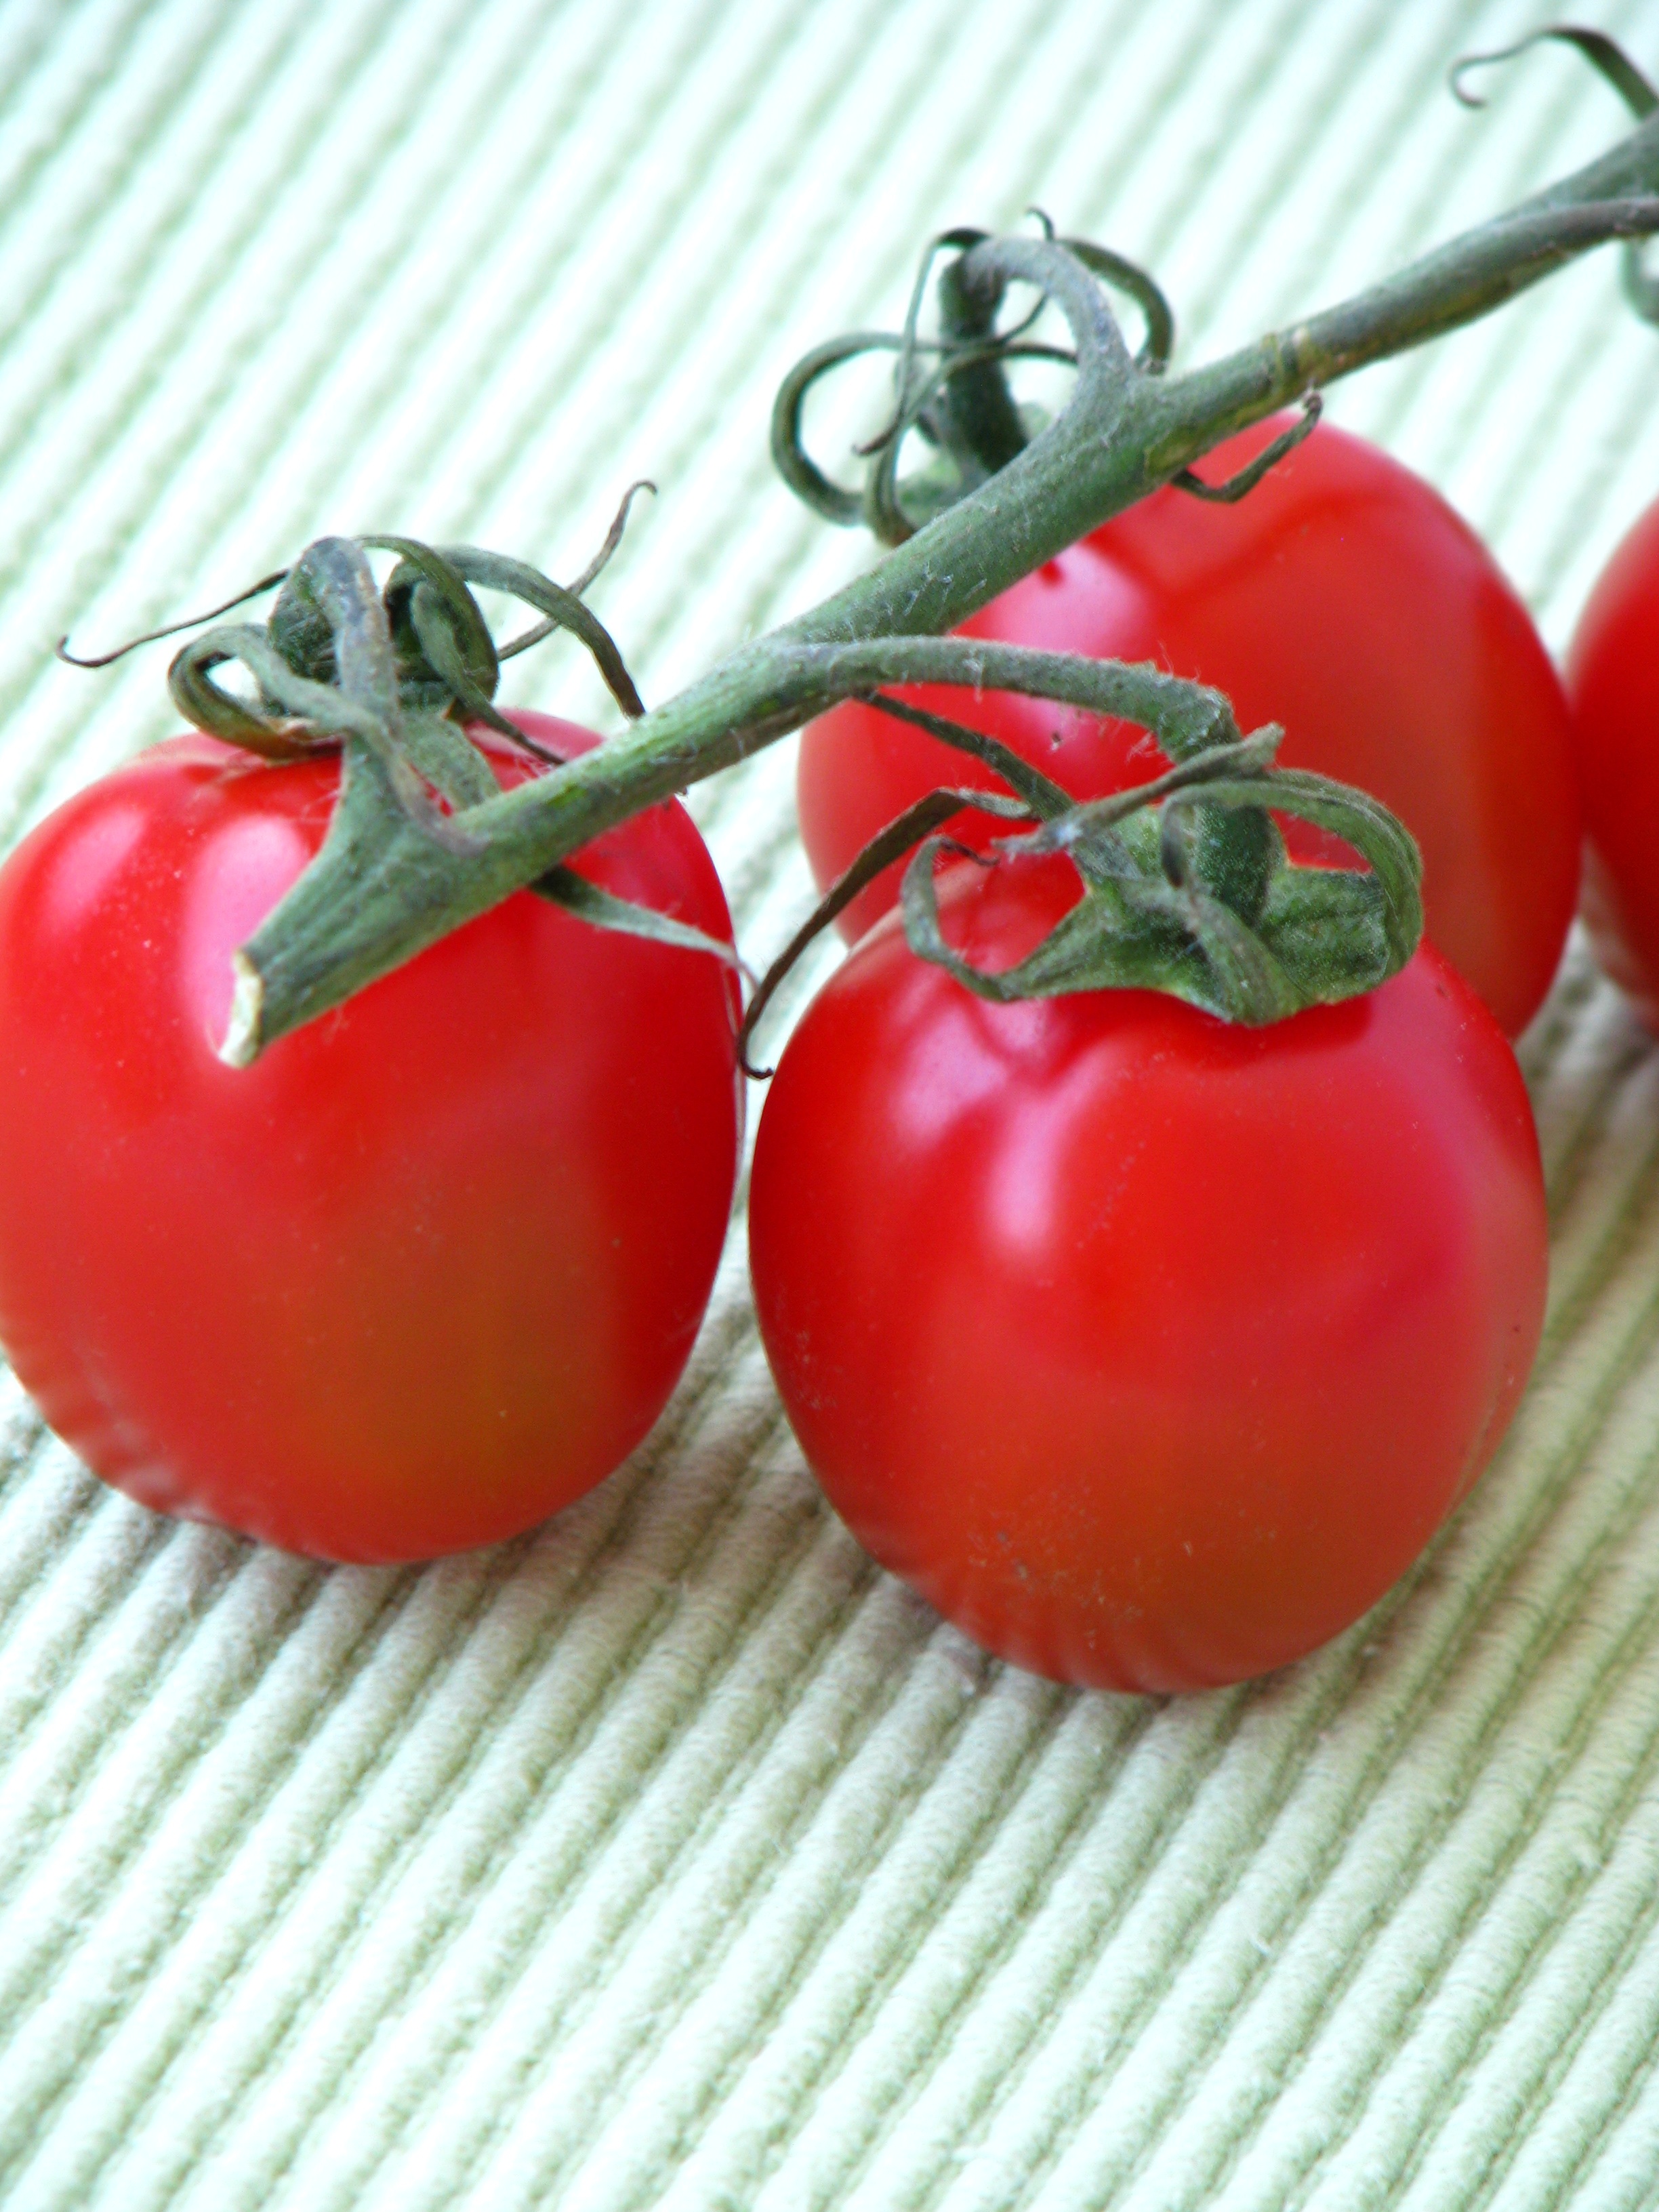
plant, fruit, food, red, produce, vegetable, tomato, tomatoes, vegetarian, flowering plant, land plant, potato and tomato genus